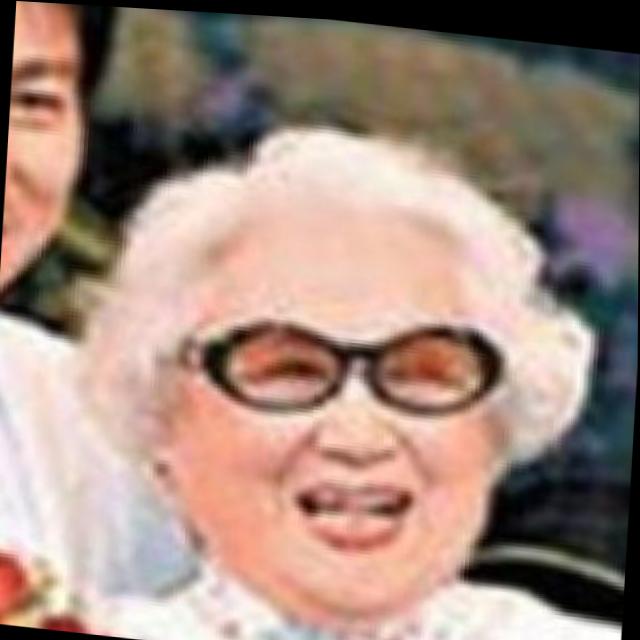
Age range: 65+